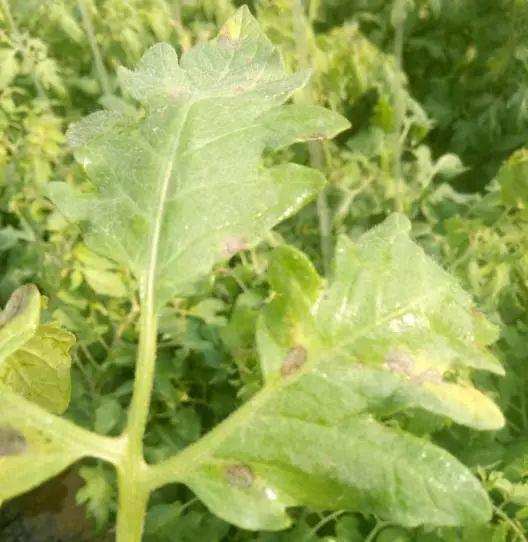
Plant: Tomato
Disease: tomato early blight